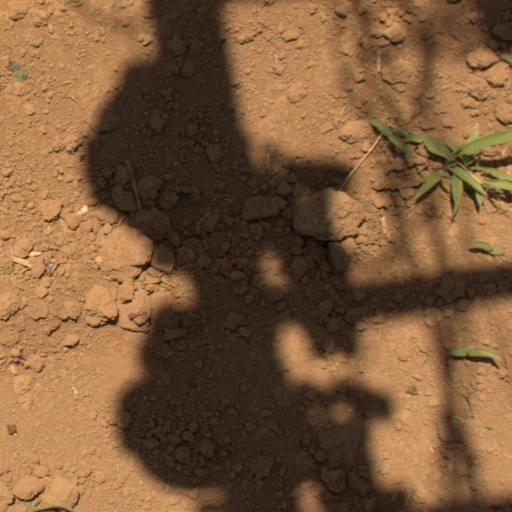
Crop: Jerusalem artichoke